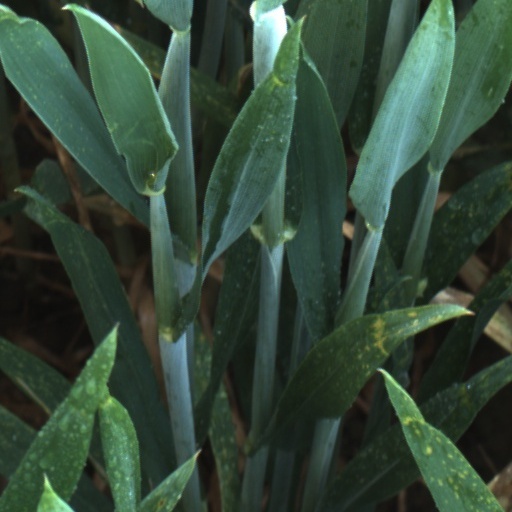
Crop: wheat